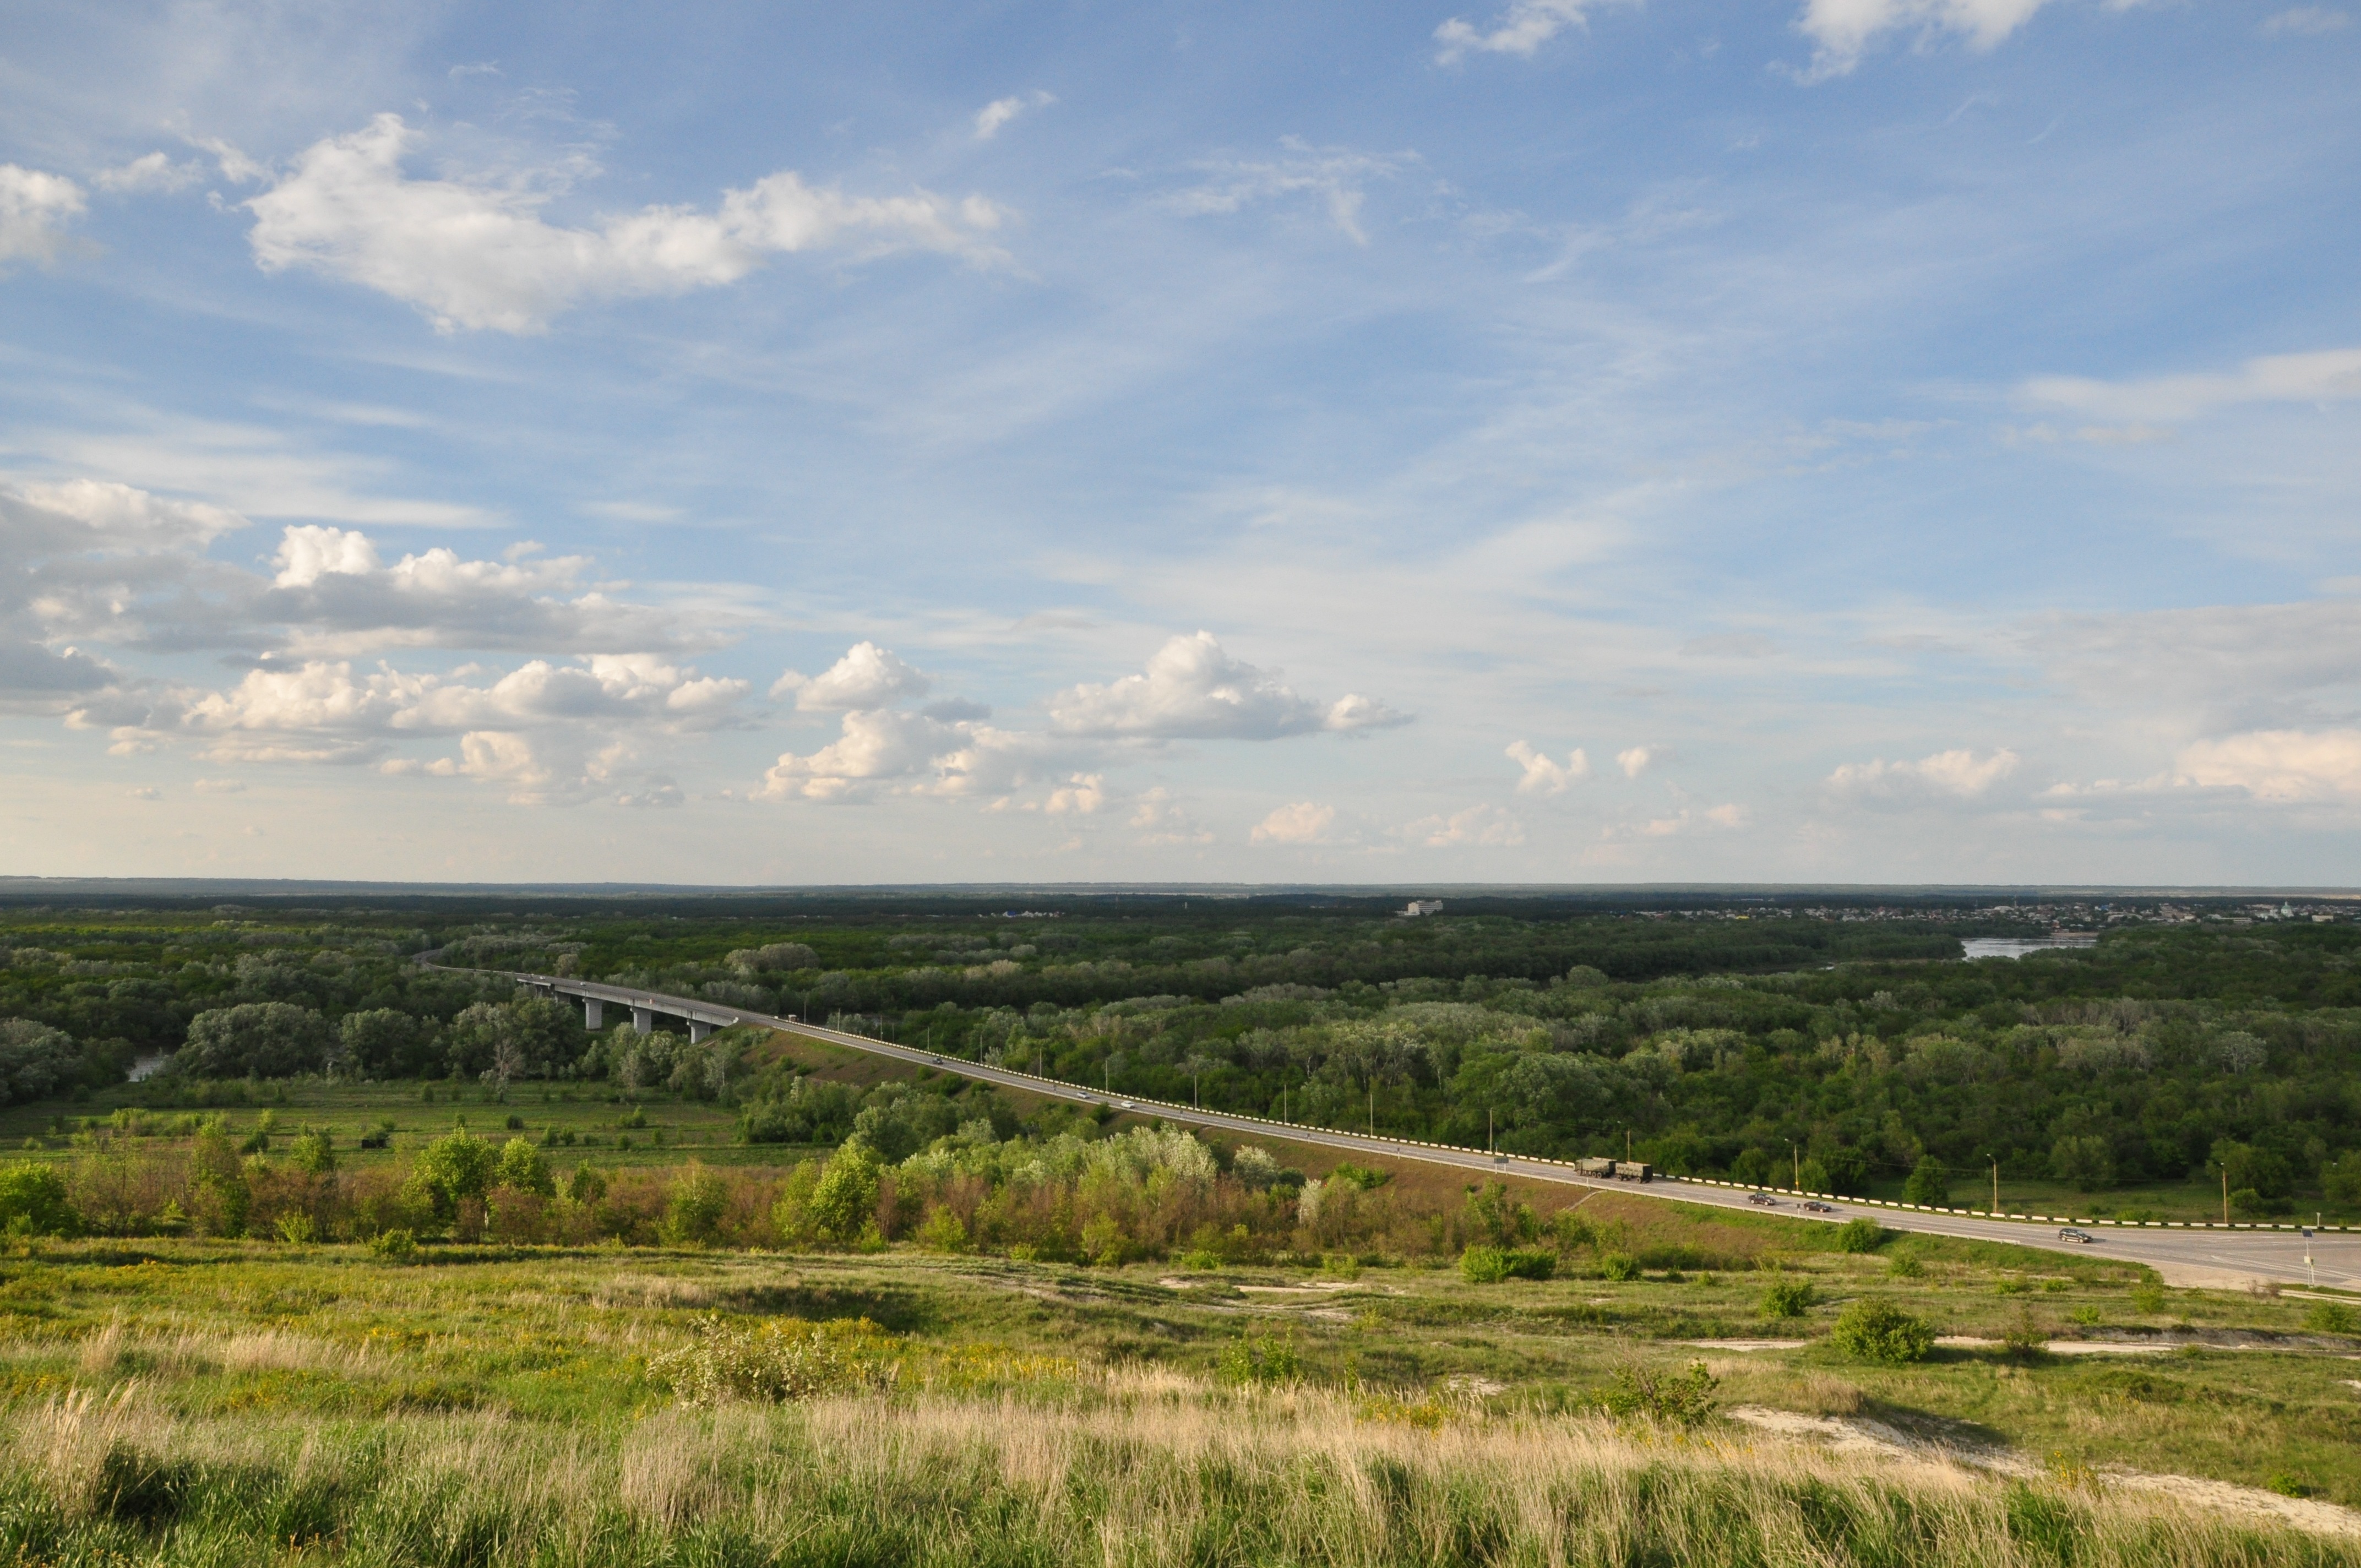
landscape, sea, coast, tree, grass, horizon, marsh, cloud, sky, field, prairie, hill, space, reservoir, agriculture, closeup, plain, background, grassland, wetland, plateau, will, habitat, depth of field, ecosystem, rural area, dahl, open space, natural environment, geographical feature